Ryan Giggs

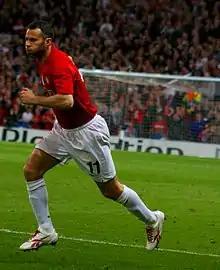
Giggs has played in the UEFA Champions League over 100 times.

Following speculation earlier in the year, in February 2009, Giggs signed a one-year extension to his current contract – which was due to expire in June 2009. After a successful season, Giggs was short-listed along with four other Manchester United teammates for the PFA Player of the Year. On 26 April 2009, Giggs received the award, despite having started just 12 games throughout the 2008–09 season (at the time of receiving the trophy). This was the first time in his career that Giggs had received the award. Prior to the awards ceremony, Alex Ferguson had given his backing for Giggs to win the award and stated that it would be fitting, given Giggs' long term contribution to the game. Giggs made his 800th appearance for Manchester United on 29 April 2009, in the 1–0 semi-final win over Arsenal in the UEFA Champions League. On 16 May 2009, Manchester United won the Premier League after a 0–0 draw against Arsenal, both United's and Giggs' 11th Premier League titles.